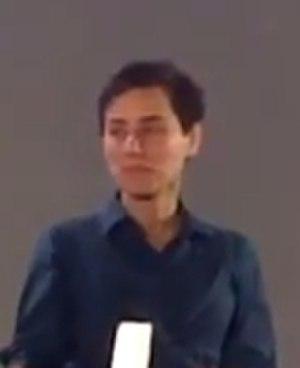
Remise de la médaille Fields à Maryam Mirzakhani العربية: لحظة تسليم رئيسة جمهورية كوريا الجنوبية جائزة ميدالية فيلدز لعالمة الرياضيات مريم ميرزاخاني.